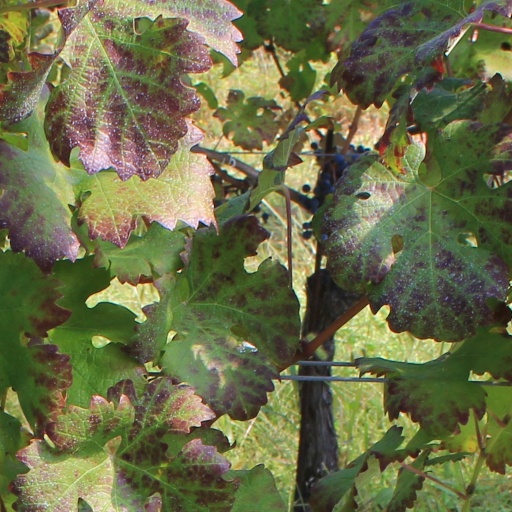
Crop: grape